Birgitta Festival

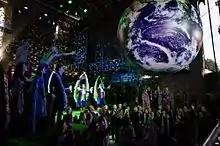
Festival during the oratorium "The Creation" in 2015

Birgitta Festival is an Estonian musical theatre festival which every year takes place in Pirita convent, Tallinn. The festival is the only one of its kind in the Baltic states. The festival is organised by Tallinn Philharmonics.